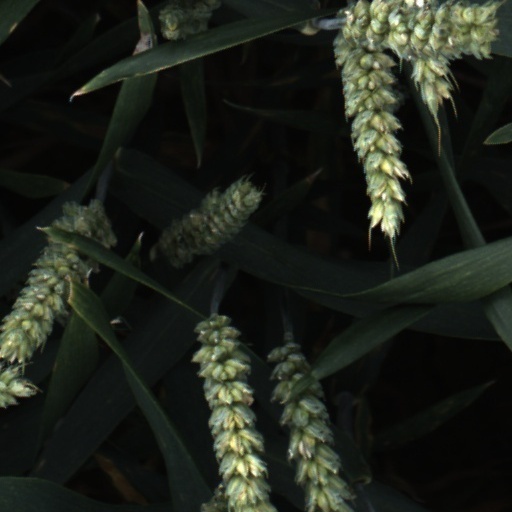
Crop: wheat